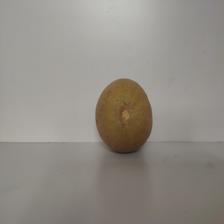
Size: Large